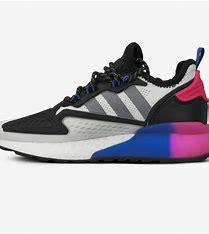
Brand: Adidas
Model: ZX 2K Boost 2